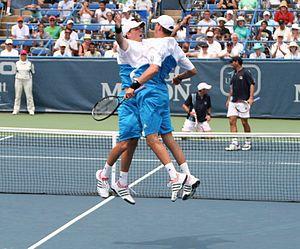
Les frères Bryan, nés le 29 avril 1978 à Camarillo, sont des frères jumeaux prénommés Robert « Bob » Charles et Michael « Mike » Carl. Professionnels de 1998 à 2020, ils forment la meilleure paire de tennis de l'ère Open.